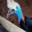
Label: bird